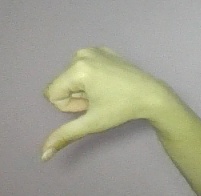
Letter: waw